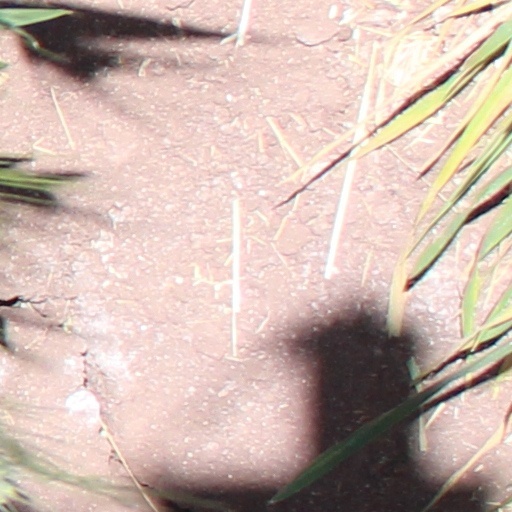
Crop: wheat